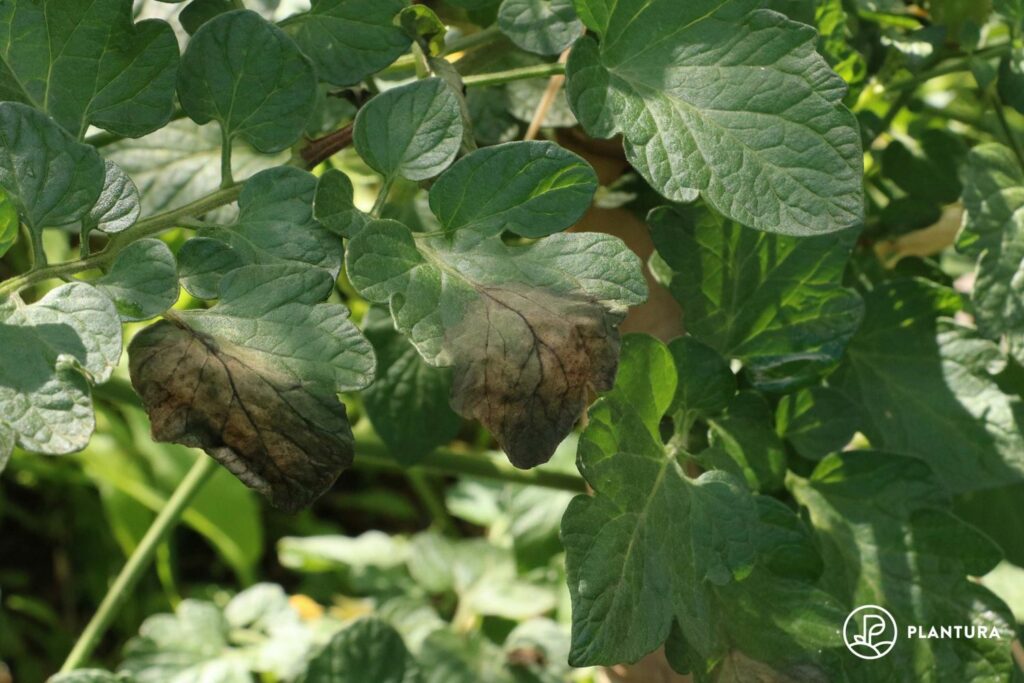
Plant: Tomato
Disease: tomato late blight